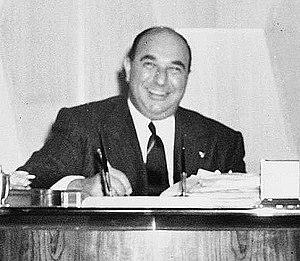
Salvador William Zeckendorf est un promoteur immobilier américain.